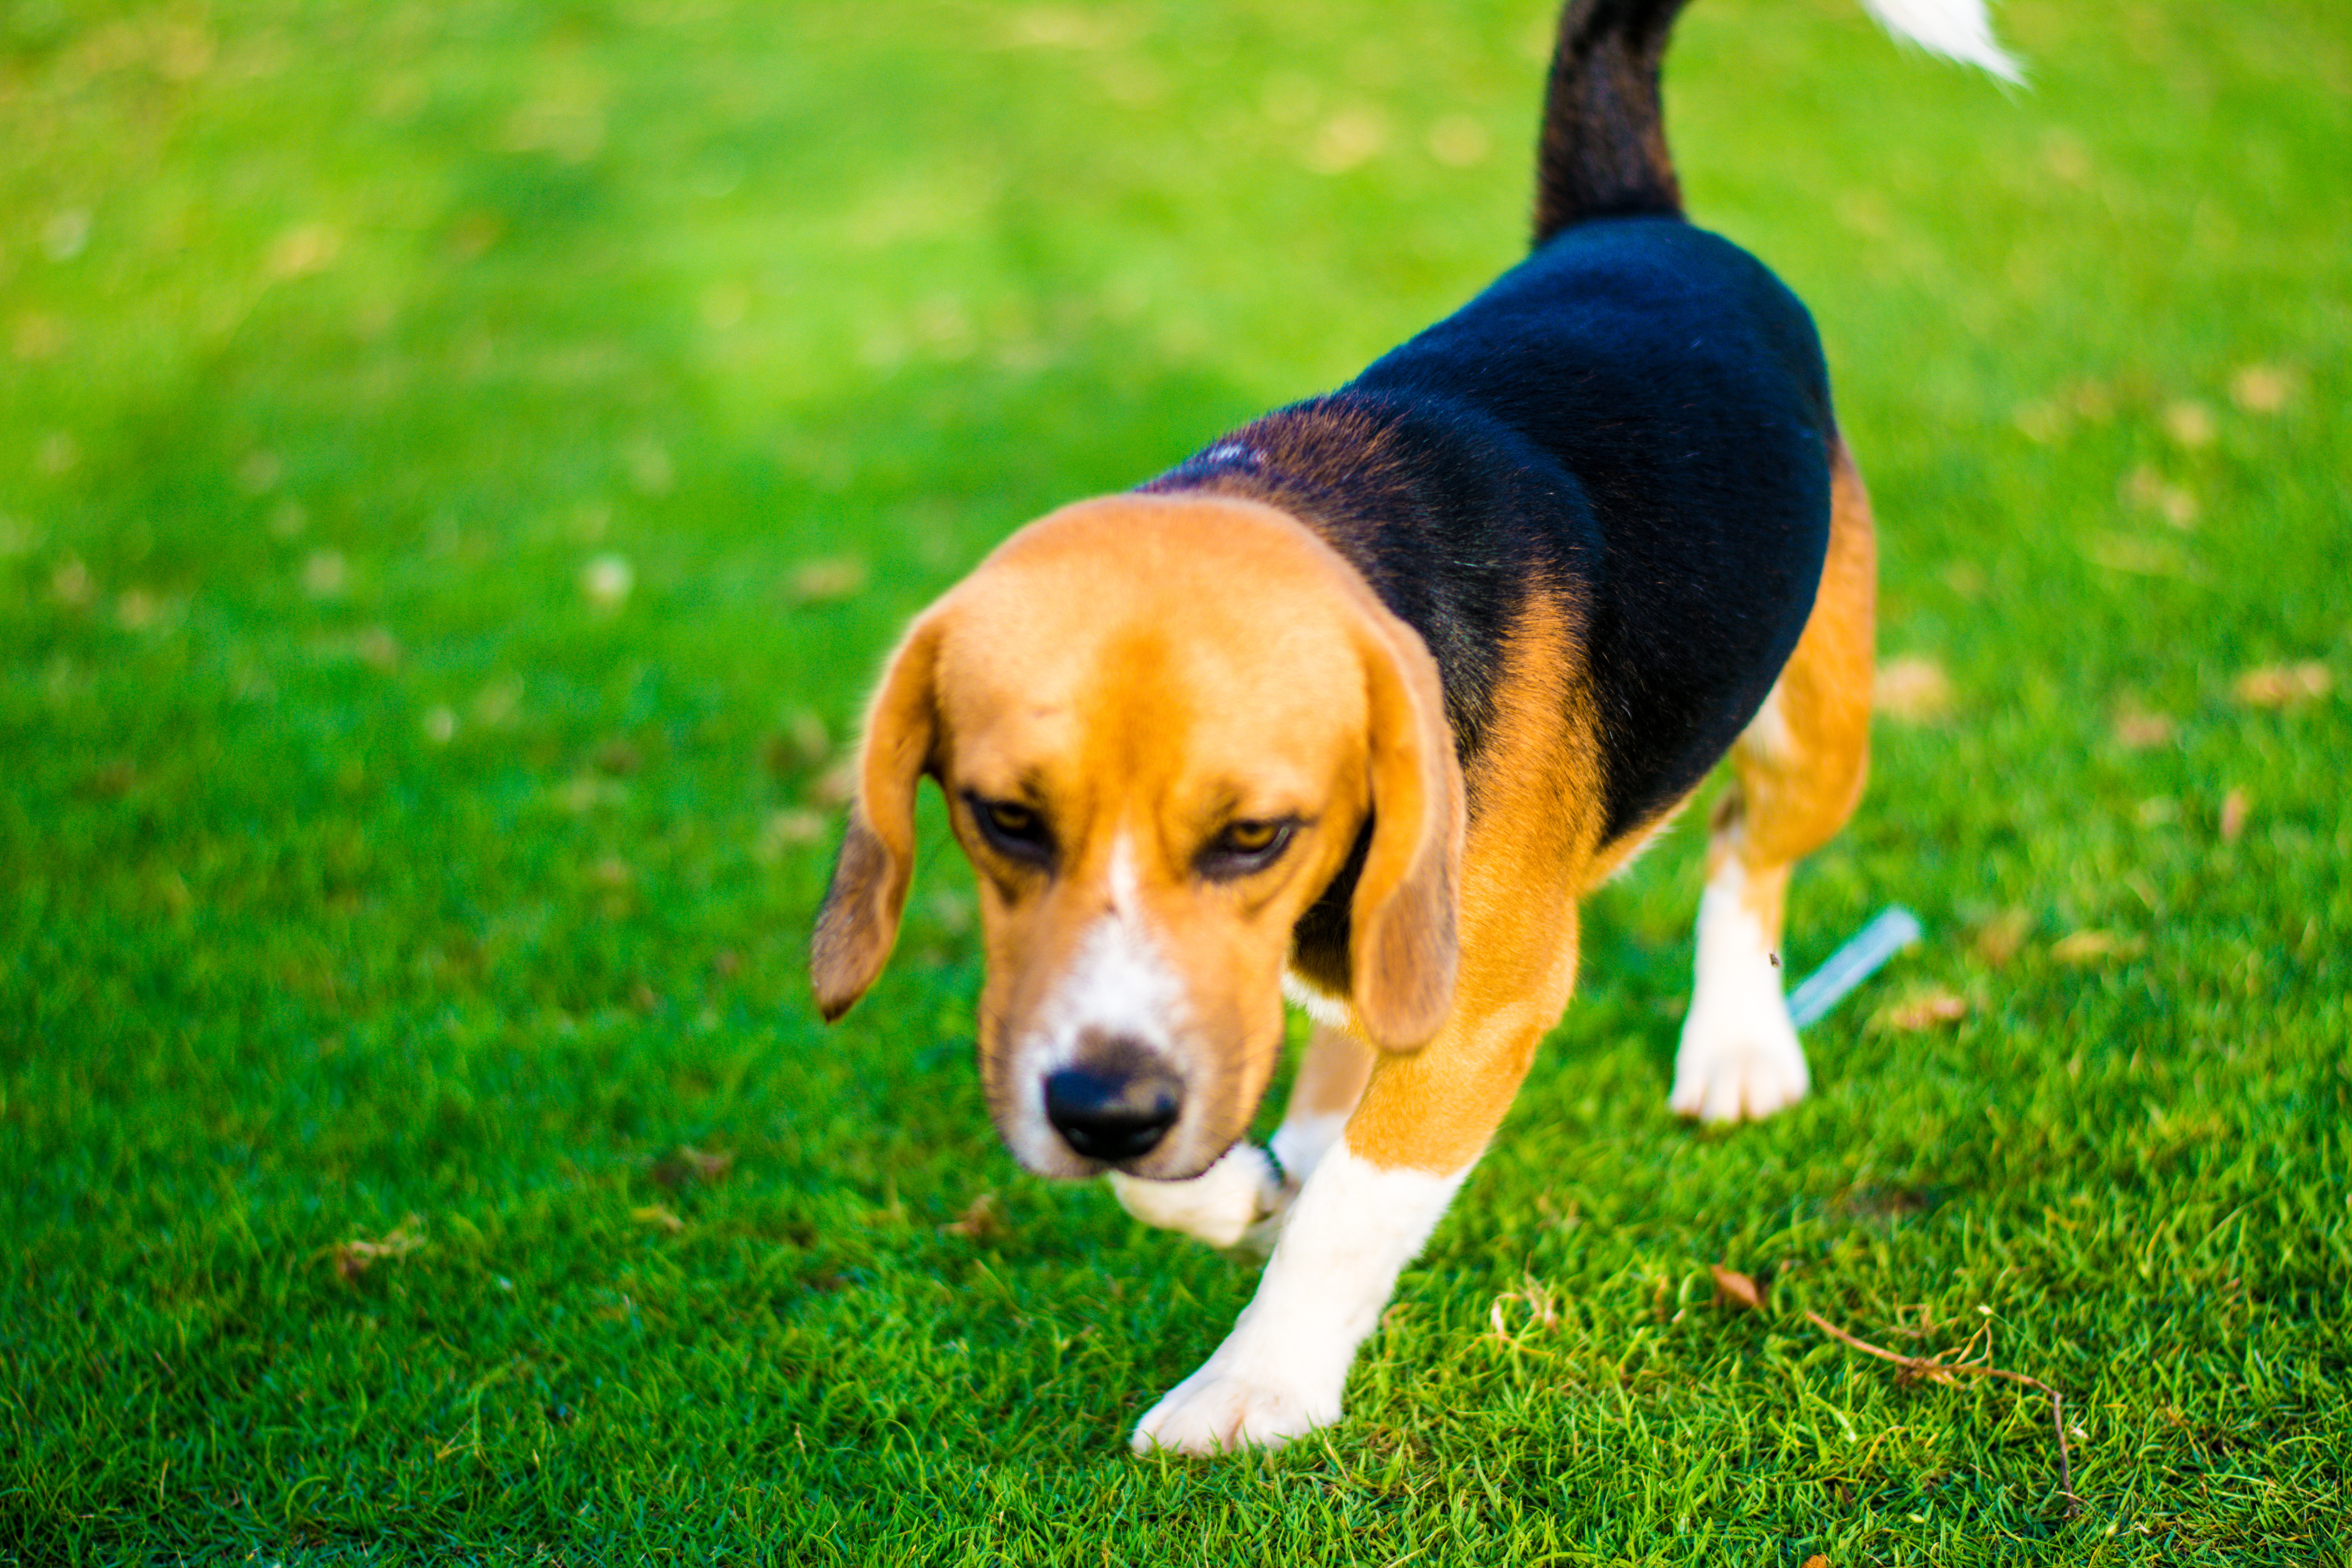
nature, field, sweet, puppy, dog, walk, green, mediterranean, mammal, freedom, hound, flowers, vertebrate, beauty, beagle, harrier, dog breed, sunny day, scent hound, dog like mammal, carnivoran, beagle harrier, american foxhound, basset art sien normand, english foxhound, estonian hound, finnish hound, serbian tricolour hound, pocket beagle, hamiltonst vare, drever